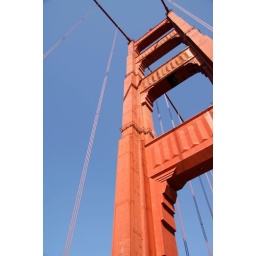
under the golden gate bridge on an open top bus